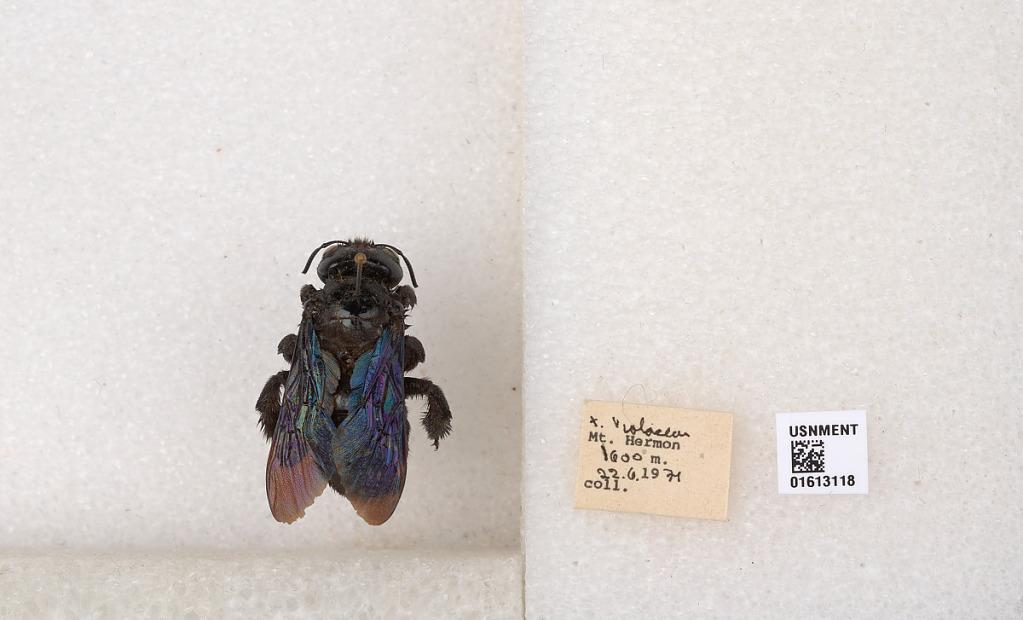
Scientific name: Xylocopa (Xylocopa) violacea (Linnaeus)
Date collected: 1971-6-22
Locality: Mt. Hermon